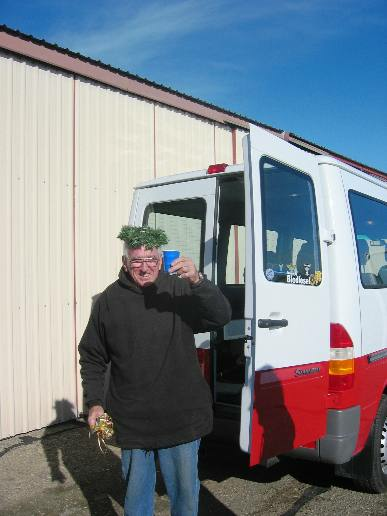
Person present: Yes